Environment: real
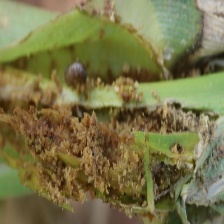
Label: fall_armyworm